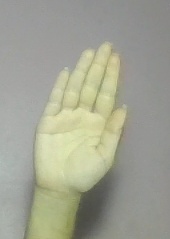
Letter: seen